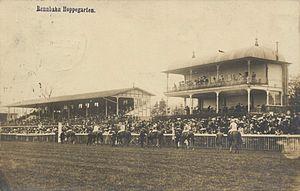
Hoppegarten est une commune de l'arrondissement de Märkisch-Oderland, dans le Land de Brandebourg, en Allemagne. Sa population s'élevait à environ 18 070 habitants en 2019.